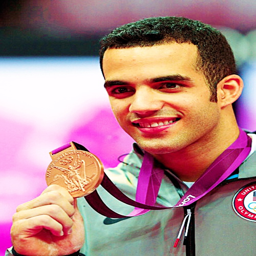
olympic athlete has announced that he will be going for the broadcast genre in order to upgrade his bronze medal .